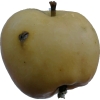
Label: apple